Proton AG

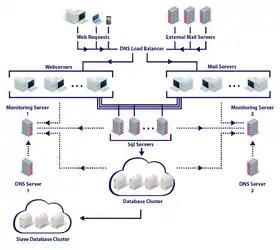
Architecture of a Proton Mail data center

Proton Mail maintains and owns its own server hardware and network in order to avoid utilizing a third party.